Stalag IX-B

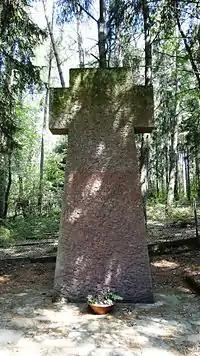
Memorial at the "Heimatvertriebenenfriedhof" near "Schullandheim Wegscheide"

From the winter of 1945/46 to 1955 the camp was used to house refugees and displaced Germans from what is today Poland and the Czech Republic. At times, these numbered 2,800-3,000. Some of those who died are buried in the "Heimatvertriebenenfriedhof" nearby. In 1940, the city of Frankfurt had purchased property in the valley of Bad Orb to replace the camp on the Wegescheide. In the summer of 1949, the first children arrived for summer camp at the old location on the hill. In 1952, the area was returned by the town of Bad Orb and in 1955 the final refugees departed.